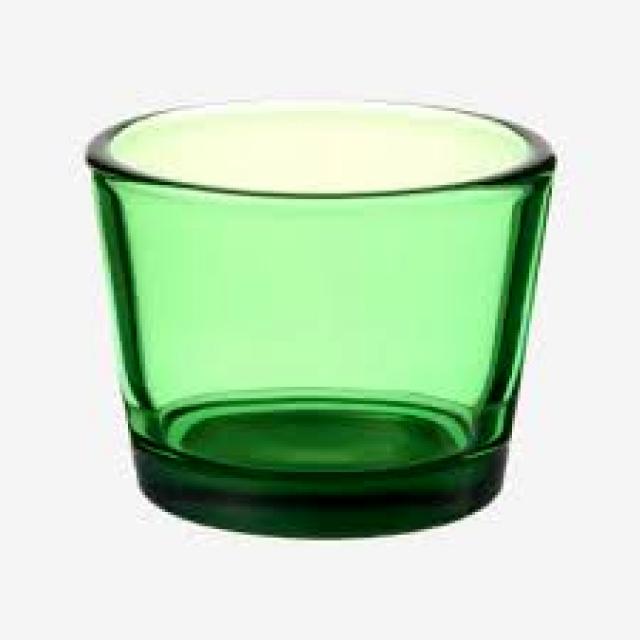
Label: Glass